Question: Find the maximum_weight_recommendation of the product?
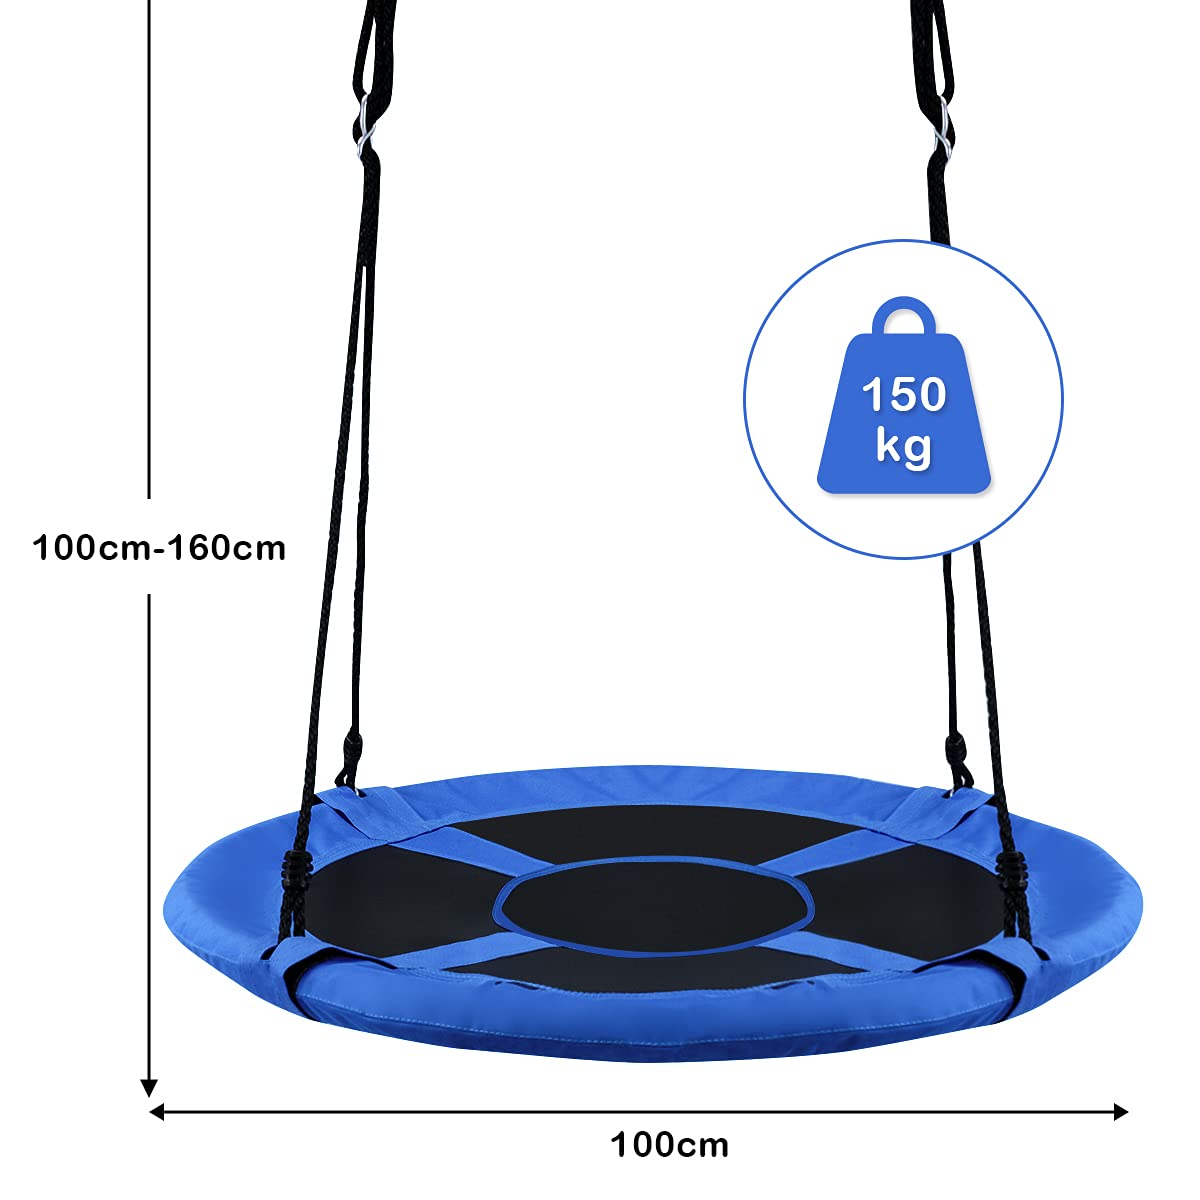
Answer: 150 kilogram